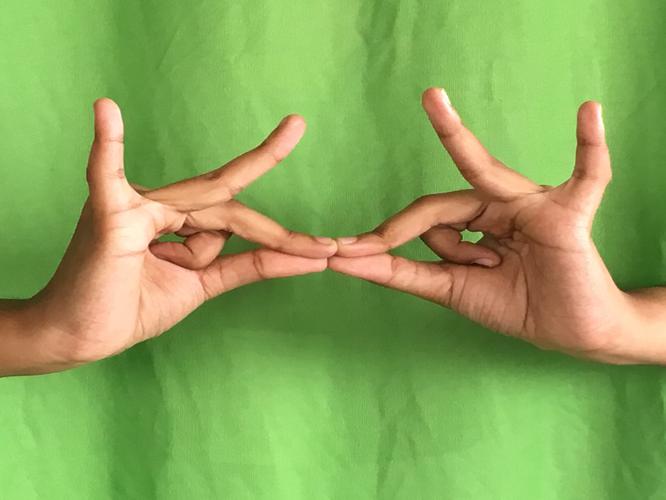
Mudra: Sakata
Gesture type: double_hand